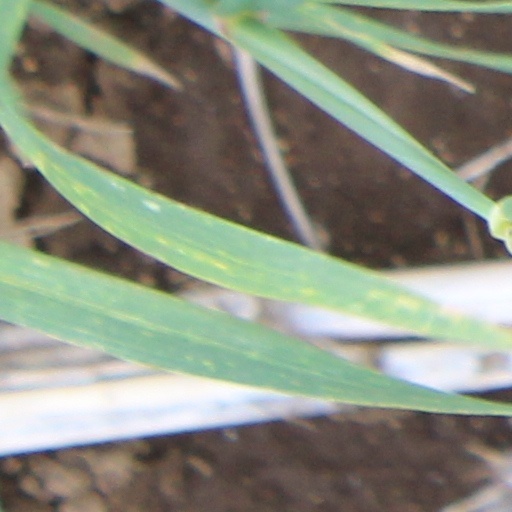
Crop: wheat